Louis I of Hungary

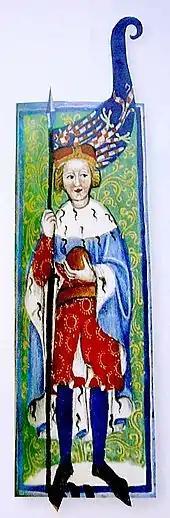
Charles, Margrave of Moravia (the future Charles IV, Holy Roman Emperor), the father of Louis's first wife, Margaret of Bohemia (from the "Gelnhausen Codex")

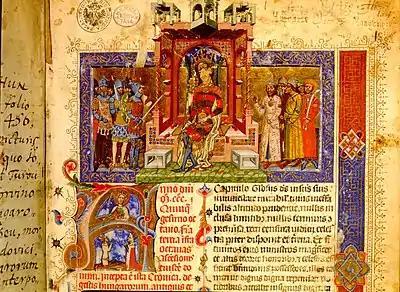
King Louis on the throne around his knights (Chronicon Pictum, 1358)

Charles I died on 16 July 1342. Five days later, Csanád Telegdi, Archbishop of Esztergom, crowned Louis king with the Holy Crown of Hungary in Székesfehérvár. Although Louis had attained the age of majority, his mother Elizabeth "acted as a sort of co-regent" for decades, because she exerted a powerful influence on him. Louis inherited a rich treasury from his father, who had strengthened royal authority and ruled without holding Diets during the last decades of his reign.